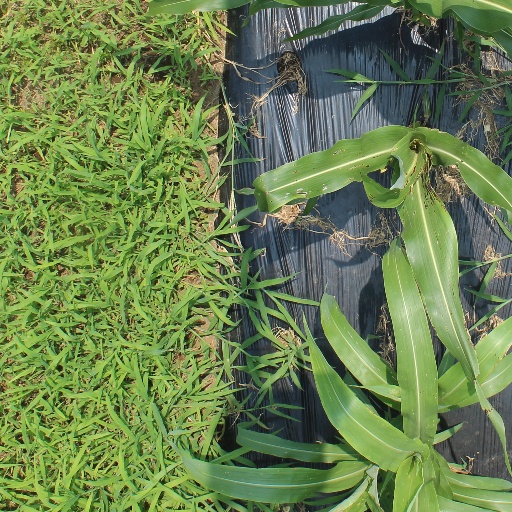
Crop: sorghum